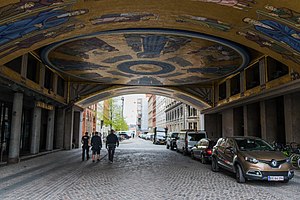
August Bournonvilles Passage / Historie
Passagen under Stærekassen.
August Bournonvilles Passage er en gade i Indre By i København, der går fra Kongens Nytorv til Harald Landers Gade. Gaden ligger i forlængelse af Tordenskjoldsgade, som den var en del af indtil 2005. Gaden domineres af bygningen Stærekassen, der er placeret over gaden som en forbindelse mellem Det Kongelige Teater ved Kongens Nytorv og en tilbygning langs med Harald Landers Gade.